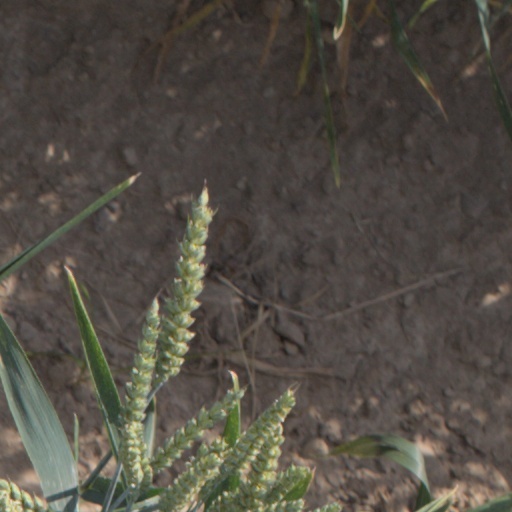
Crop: wheat